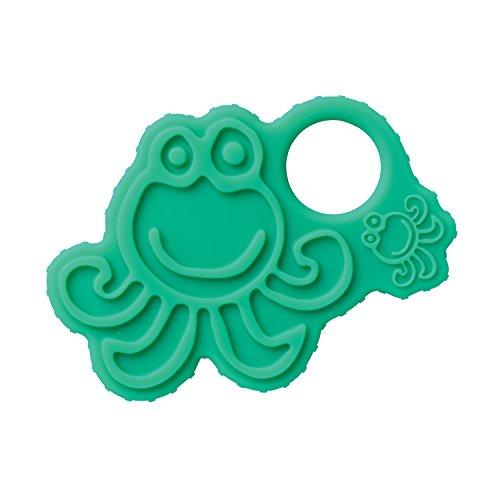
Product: oogaa Home Octopus Teether Easy Clean, Baby Safe High-Grade Silicone, Green
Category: Baby Products | Baby Care | Pacifiers, Teethers & Teething Relief | Teethers
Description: This will cause your silicone to taste like soap.
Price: $8.99